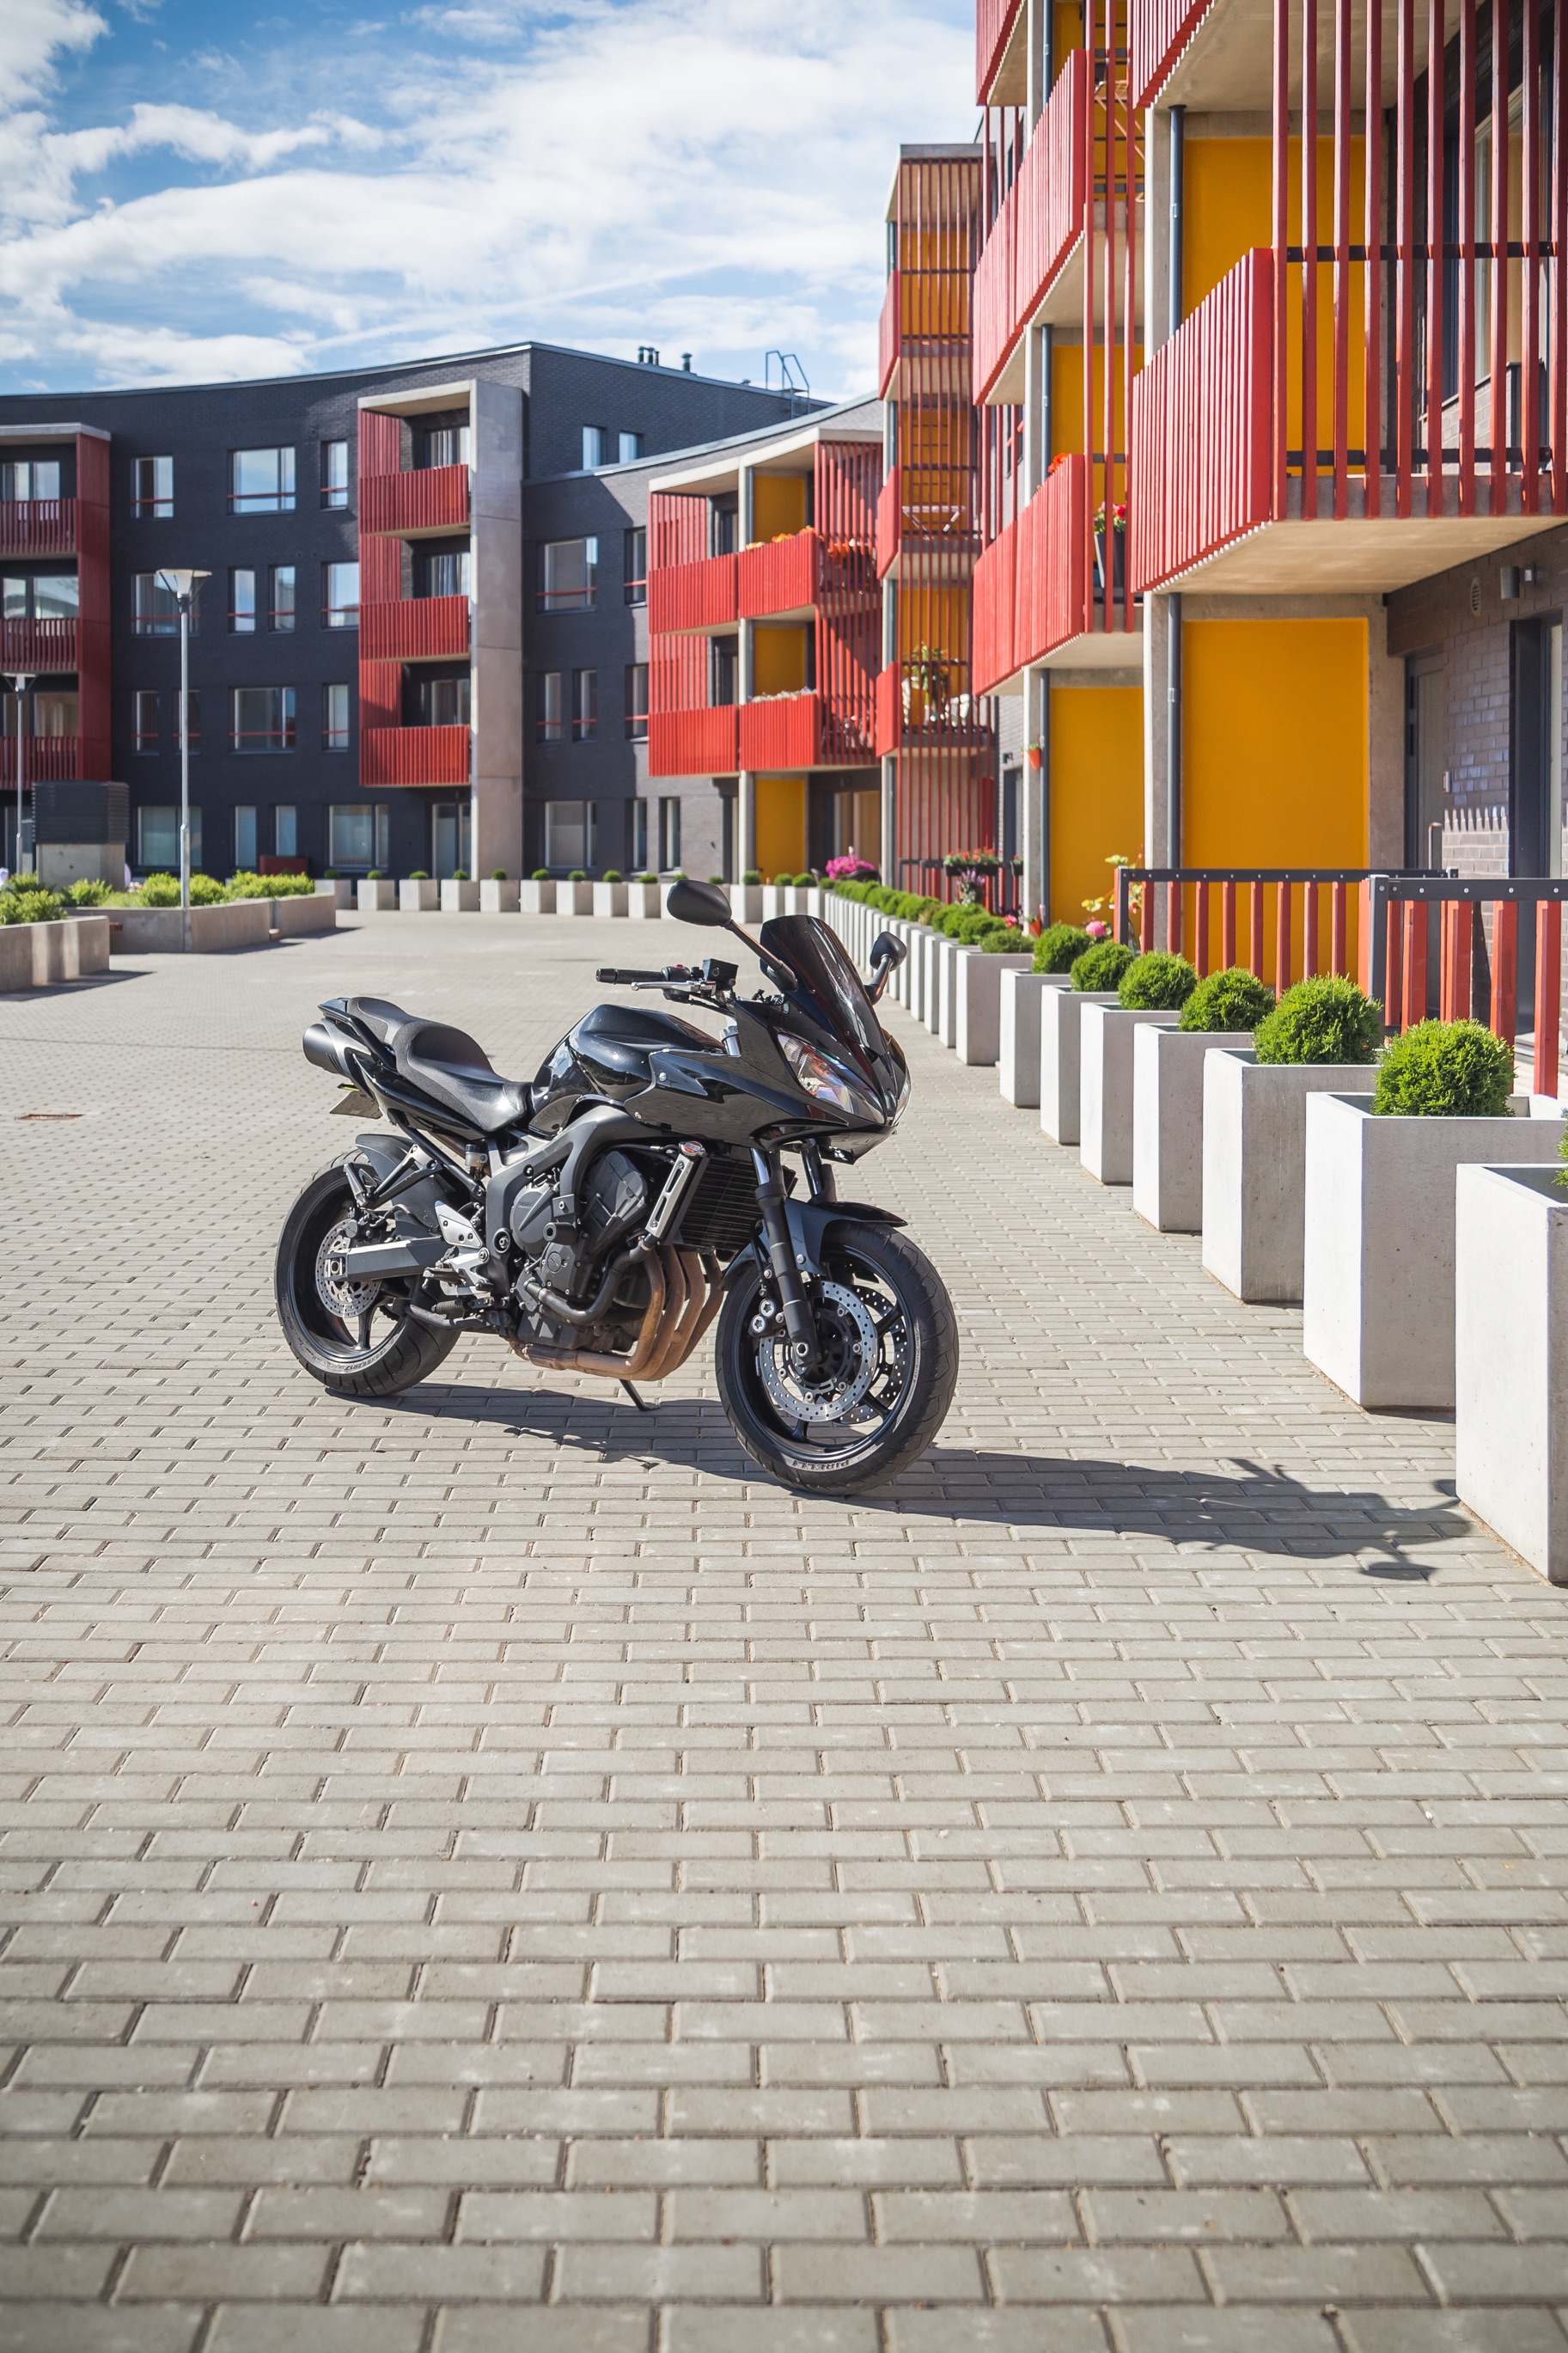
road, street, car, vehicle, motorcycle, lane, infrastructure, automobile make